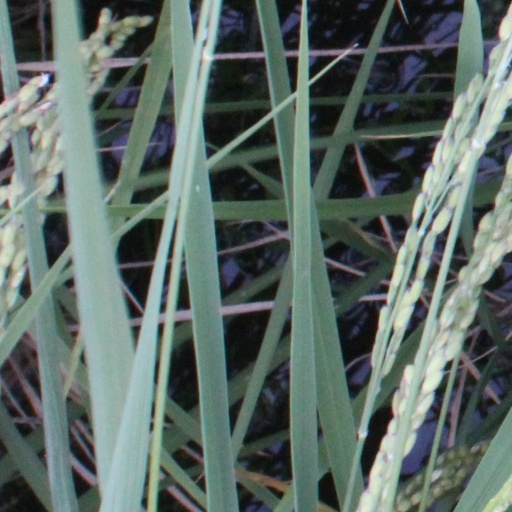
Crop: rice